Héroes Inmortales (2011)

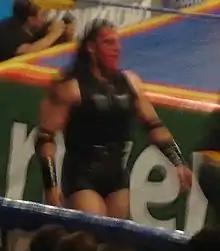
Chessman, the new general of "La Legión Extranjera"

The undercard of Héroes Inmortales included a lumberjack match, which incorporated three less featured rivalries into a single match. The rivalry between Alan Stone and El Elegido stems back to August 6, 2010, when Alan followed the example of his brother, Chris, and turned on El Elegido, joining "La Sociedad"'s subgroup "La Milicia". In 2011, the rivalry came to include battles for Stone's and Jennifer Blake's AAA World Mixed Tag Team Championship. After becoming the first man to have won the AAA Reina de Reinas Championship at the previous "Verano de Escándalo" event, Pimpinela Escarlata became the target of Nygma, Pasión Cristal, Polvo de Estrellas and Yuriko, four other wrestlers with transvestite gimmicks, known in Mexico as "exoticos", who bonded together through their jealousy of Escarlata's success. The four attacked Escarlata at the August 19 tapings, leading to the match at Héroes Inmortales, where the new group would be represented by Polvo de Estrellas. Midget wrestlers, known in Mexico as "Mini-Estrellas", Mini Histeria and Octagóncito have been feuding on and off ever since Histeria joined AAA in 1998, originally working without a mask under the ring name Rocky Marvin, but the rivalry heated up again on April 27, 2011, when Mini Histeria helped his "Los Mini Vipers" stablemate Mini Psicosis defeat Octagóncito for the AAA World Mini-Estrella Championship.